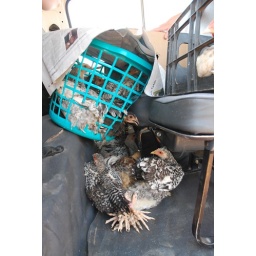
You haven't LIVED until you've transported chickens in a bus without cages.